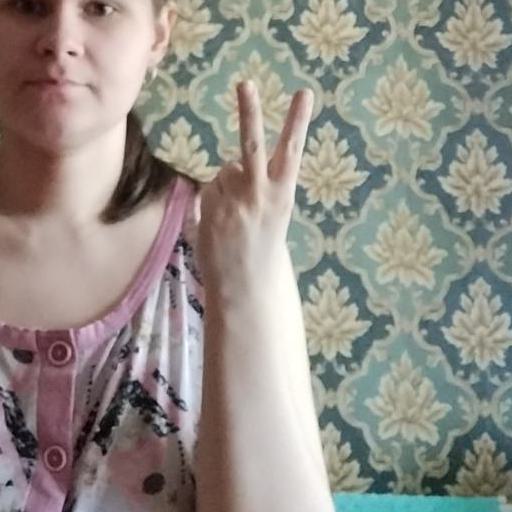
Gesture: peace_inverted